Southern Illinois

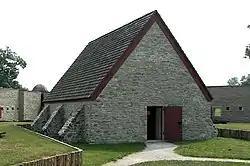
The French Fort de Chartres' powder magazine, restored, is thought to be the oldest standing building in Illinois. Made of limestone in 1756.

In about 1673, French explorers from Quebec became the first Europeans to reach Illinois. The French named the area Illinois after the Indians who had greeted them. The French explored the Mississippi River, establishing outposts and seeking a route to the Pacific Ocean and the Far East. As increasing Indian unrest and warfare began in Northern Illinois over the lucrative fur trade along the Great Lakes, the French concentrated on building outposts in Southern Illinois. The earliest European settlers were concentrated along the Mississippi, Ohio, and Wabash rivers, which provided easy routes for travel and trade. The settlements including Cahokia town, Kaskaskia and Chartres became important market villages and supply depots between Canada and the French ports on the lower Mississippi River. Other important early outposts in Southern Illinois were at Old Shawneetown and Fort Massac on the Ohio River.